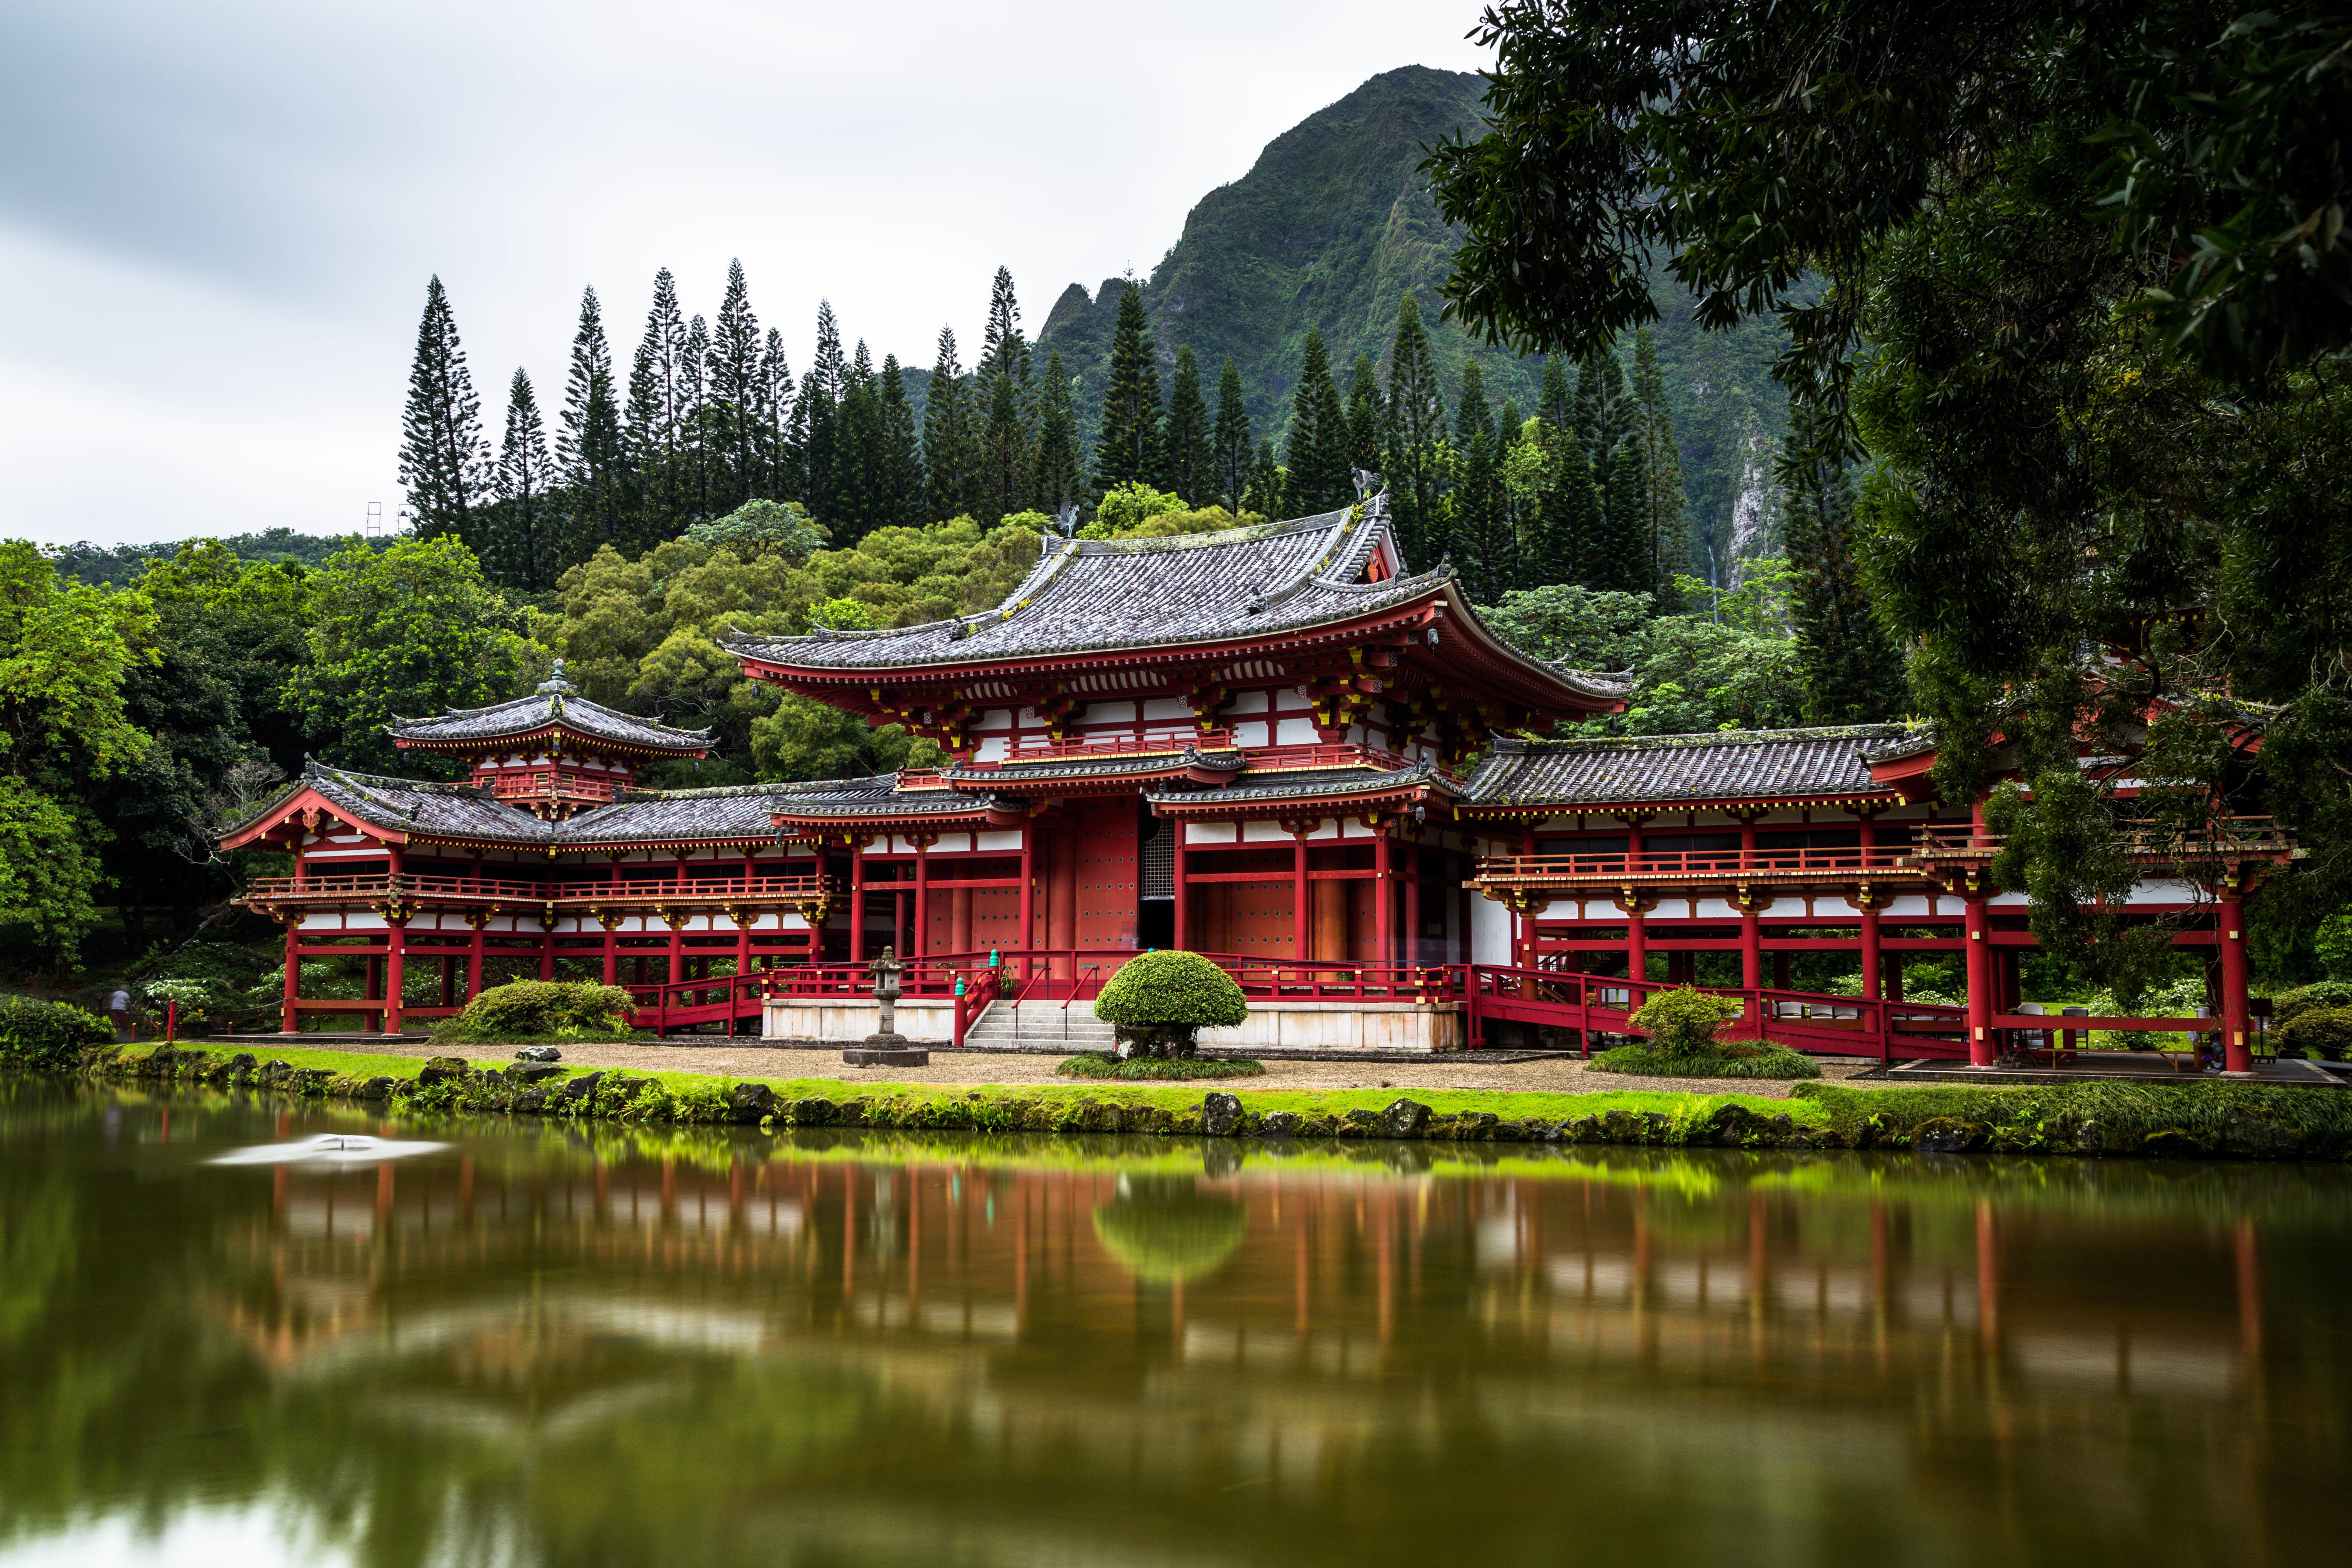
tree, architecture, flower, palace, travel, pond, reflection, garden, tourism, place of worship, temple, resort, monastery, shrine, estate, chinese architecture, pagoda, hindu temple, shinto shrine